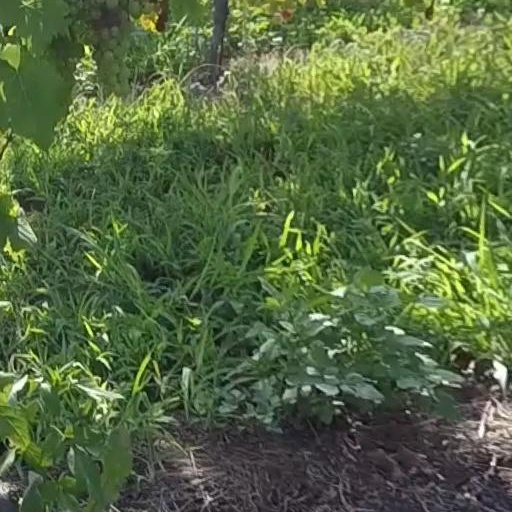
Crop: grape